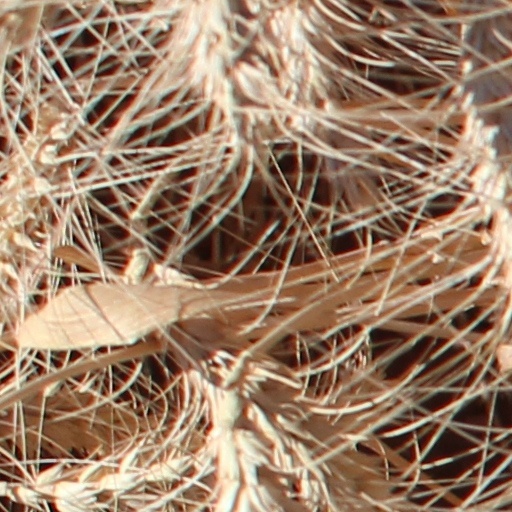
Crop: wheat